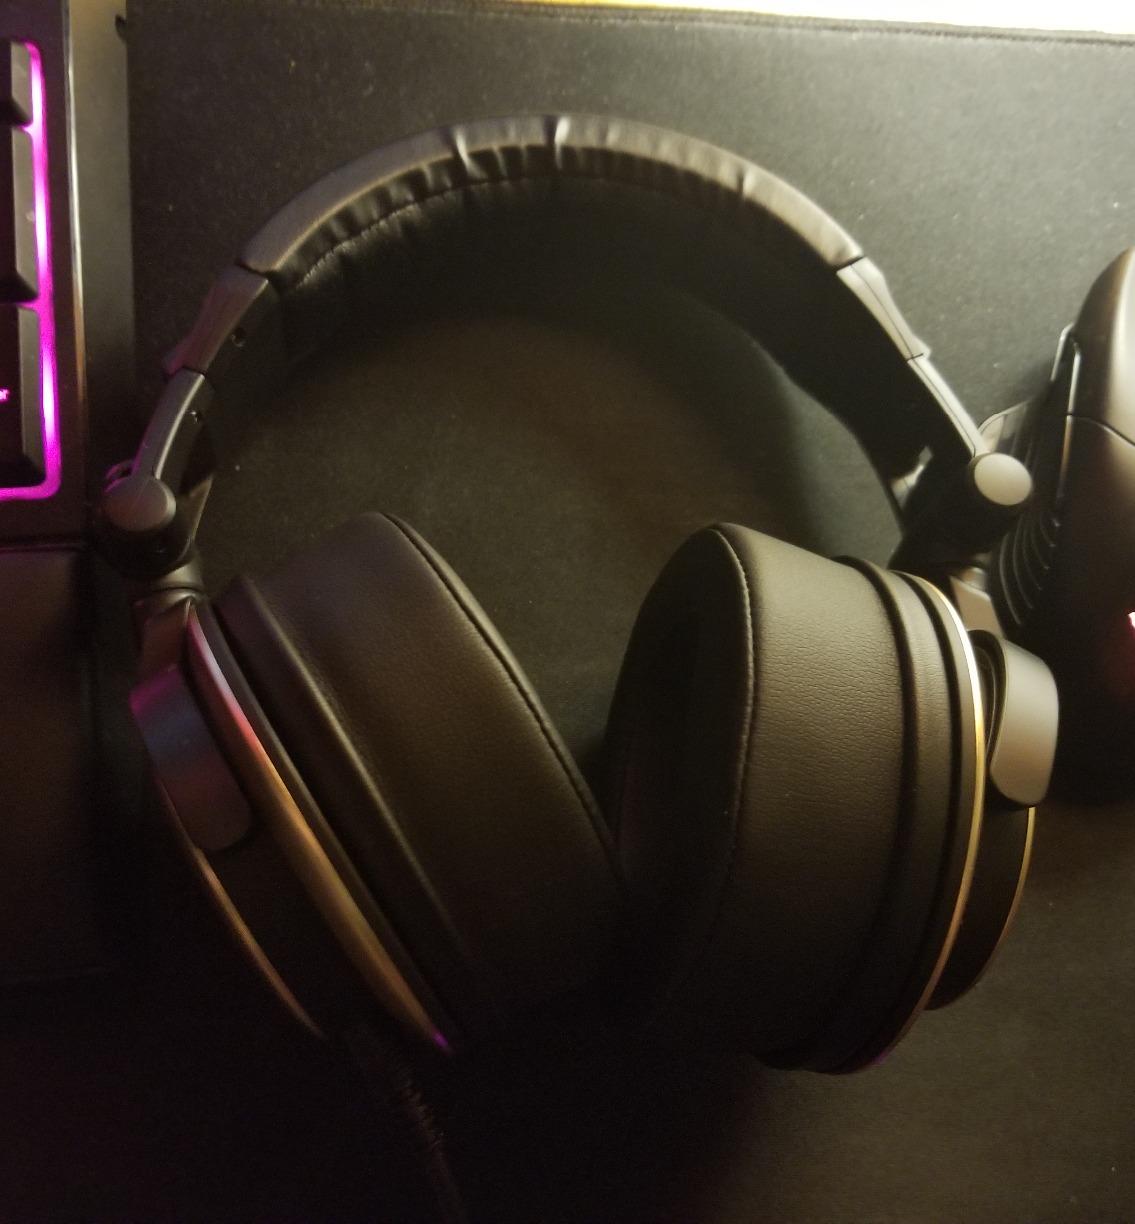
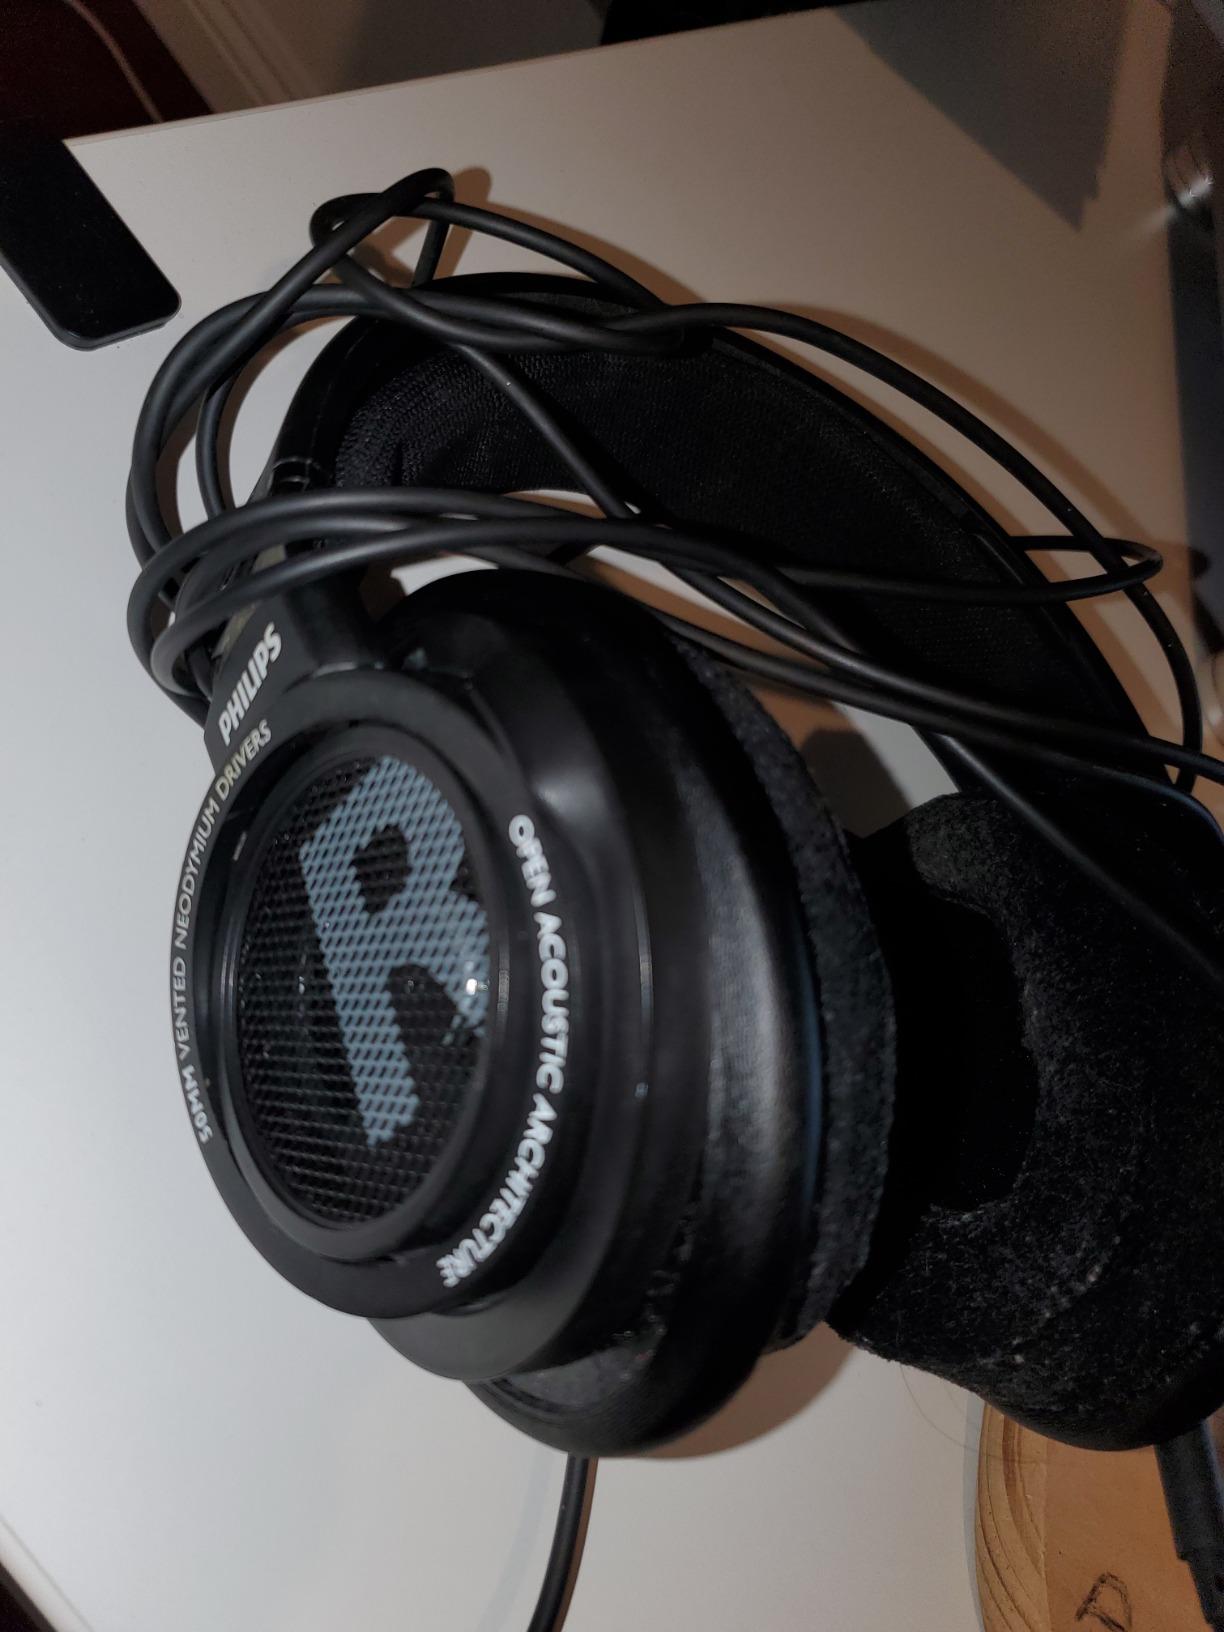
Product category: headphones
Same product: no